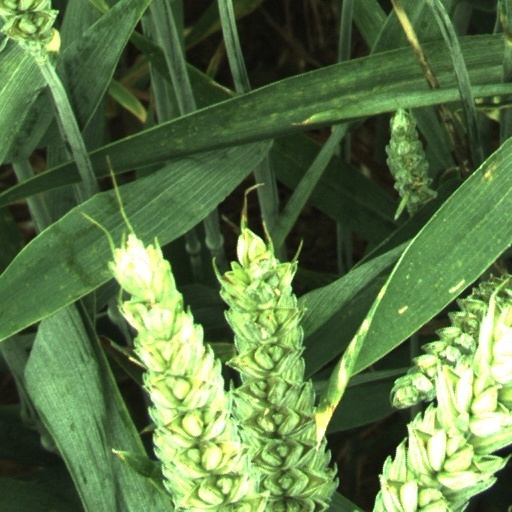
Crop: wheat